Marie of Romania

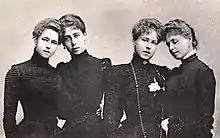
Marie "(far right)" and her sisters in mourning after the death of their father in 1900

Marie grew into a "lovely young woman" with "sparkling blue eyes and silky fair hair"; she was courted by several royal bachelors, including Prince George of Wales, who in 1892 became second in line to inherit the throne. Queen Victoria, the Prince of Wales and the Duke of Edinburgh all approved, but the Princess of Wales and the Duchess of Edinburgh did not. The Princess of Wales disliked the family's pro-German sentiment and the Duchess of Edinburgh did not wish her daughter to remain in England, which she disliked. She also disliked the fact that the Princess of Wales, whose father had been a minor German prince before being called to the Danish throne, was higher than her in the order of precedence. The Duchess of Edinburgh also opposed marriage between first cousins, which was not allowed by her native Russian Orthodox Church. Thus, when George proposed to her, Marie informed him that the marriage was impossible and that he must remain her "beloved chum". Queen Victoria would later comment that "Georgie lost Missy by waiting & waiting".